The Marshall Mathers LP

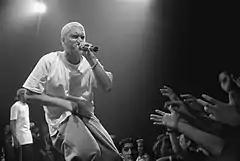
Eminem (pictured in 1999) wrote the majority of "The Marshall Mathers LP" while in the studio

"The Marshall Mathers LP" was recorded in a two-month-long "creative binge", which often involved 20-hour-long studio sessions. Eminem hoped to keep publicity down during the recording in order to stay focused on working and figuring out how to "map out" each song. He described himself as a "studio rat" who benefited creatively from the isolated environment of the studio. Much of the album was written spontaneously in the studio; Dr. Dre noted, "We don't wake up at two in the morning, call each other, and say, 'I have an idea. We gotta get to the studio.' We just wait and see what happens when we get there." Eminem observed that much of his favorite material on the album evolved from "fucking around" in the studio; "Marshall Mathers" developed from the rapper watching Jeff Bass casually strumming a guitar, while "Criminal" was based on a piano riff Eminem overheard Bass playing in studio next door. "Kill You" was written when Eminem heard the track playing in the background while talking to Dr. Dre on the phone and developed an interest in using it for a song. He then wrote the lyrics at home and met up with Dr. Dre and the two recorded the song together.